Nadia Boulanger

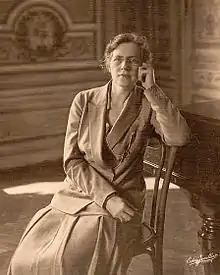
Boulanger in 1925

Juliette Nadia Boulanger (16 September 188722 October 1979) was a French music teacher, conductor and composer. She taught many of the leading composers and musicians of the 20th century, and also performed occasionally as a pianist and organist.